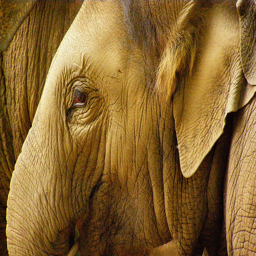
An older elephant with yellowing skin looks at the camera.
The face and ears of a large, old elephant.
There is an elephant turning to stare at the camera
Close up of an elephant with one eye open
A closeup of a gray elephants facial features.